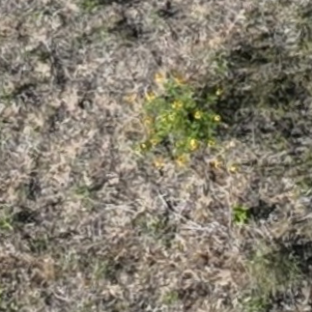
Month: july